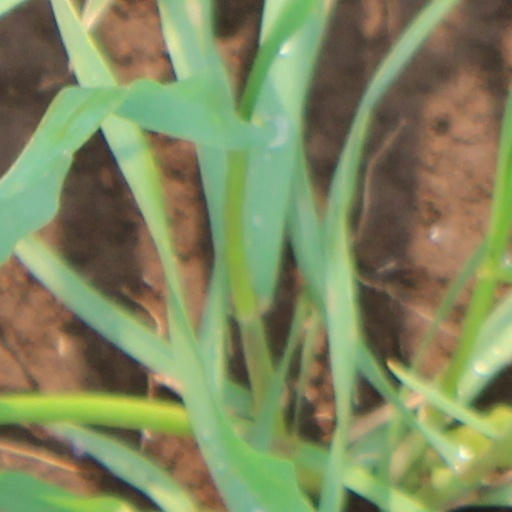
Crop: wheat